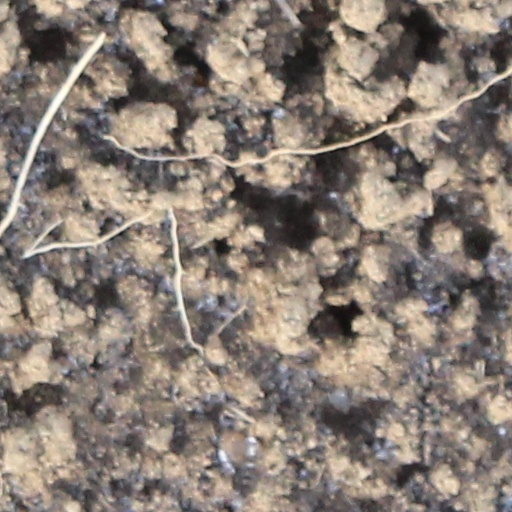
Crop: wheat